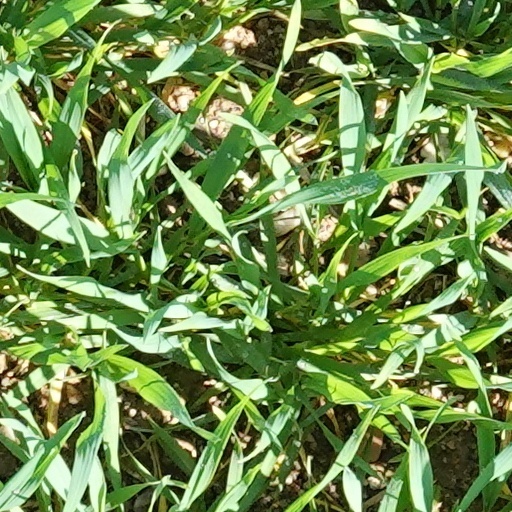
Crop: wheat